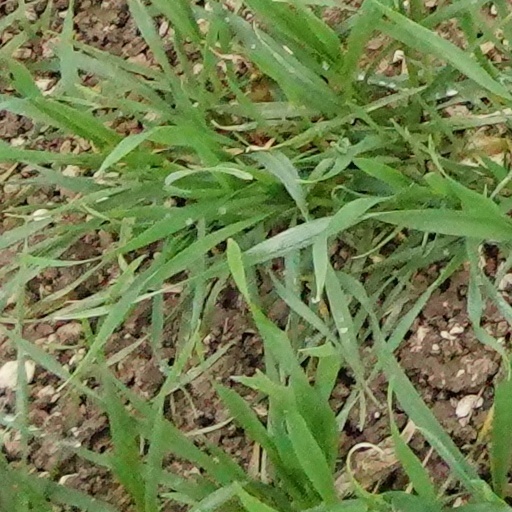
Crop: wheat